Samuel W. Allerton

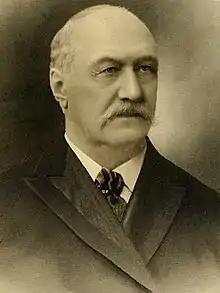

Samuel Waters Allerton (1828-1914) was a businessman who amassed a substantial fortune, primarily through ventures in stockyards and livestock.